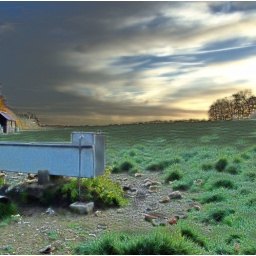
A photo I took in the field next to my house this morning.